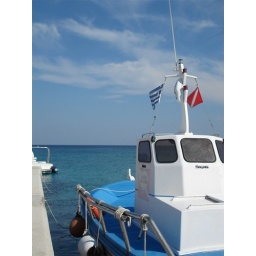
Some sailboat docked at a beach in Mykonos, Greece